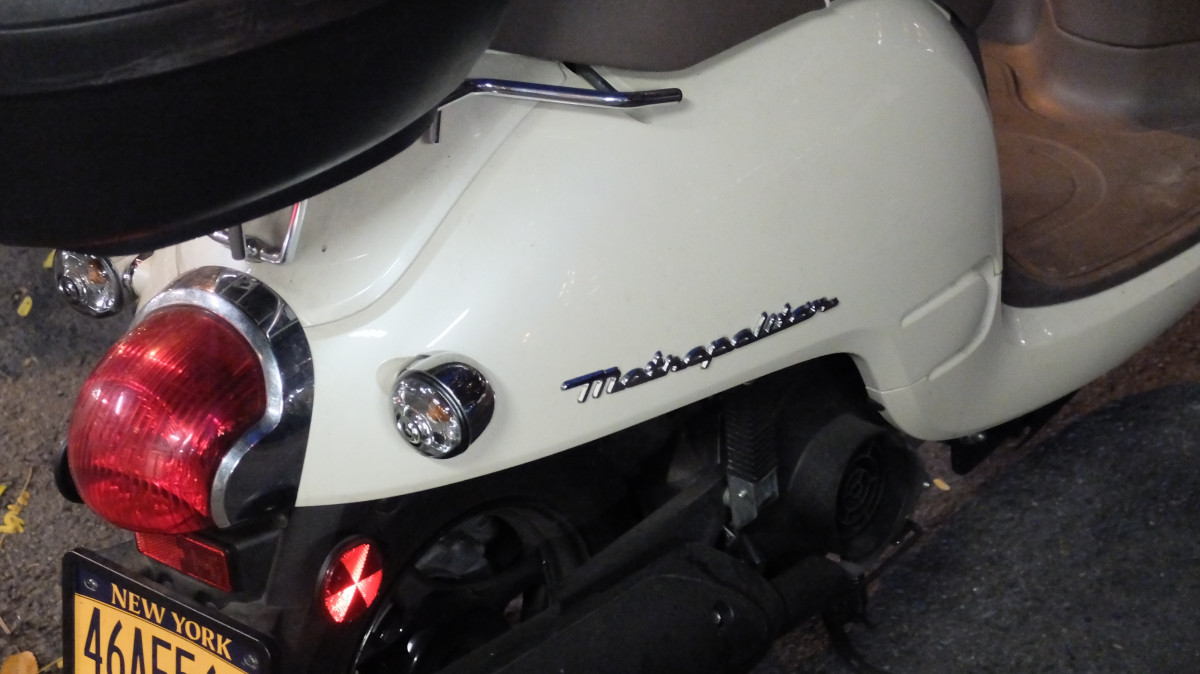
Tags: vehicle, bumper, scooter, automobile make